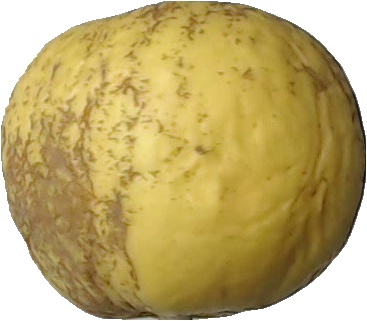
Label: apple_golden_1